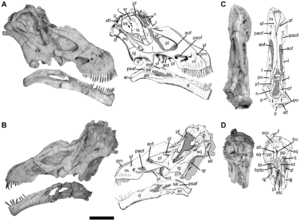
Tapuiasaurus est un genre éteint de dinosaures sauropodes du Crétacé inférieur découvert au Brésil.